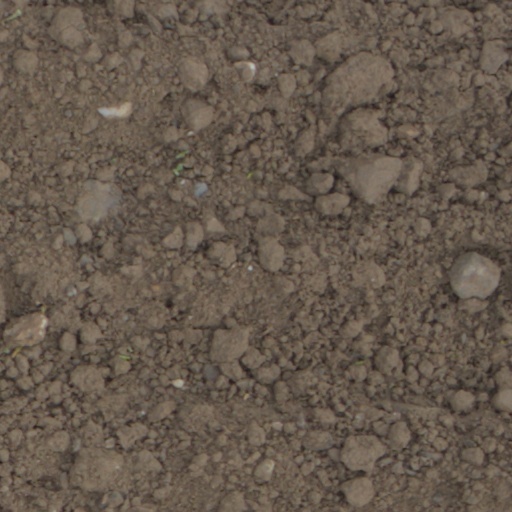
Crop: wheat